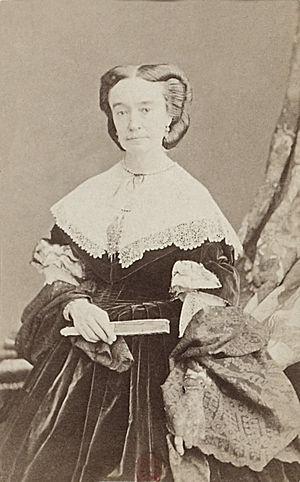
Anaïs Ségalas (1819 - 1895), poétesse, dramaturge et romancière française.Italiano: Anaïs Ségalas (1819 - 1895), scrittrice francese.
Anne Caroline Menard, dite Anaïs Ségalas, née le 24 septembre 1811 à Paris et morte le 31 août 1893 dans cette même ville, est une dramaturge, poétesse et romancière française.